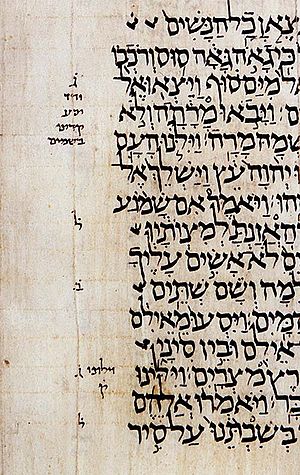
Codex Leningradensis
Et teksteksempel fra Codex Leningradensis
Codex Leningradensis er et af de ældste bevarede manuskripter af hele den hebræiske bibel. Manuskriptet stammer ifølge dets kolofon fra år 1008 og er sandsynligvis produceret i Cairo og udgør den ældste fuldstændige udgave af den tiberianske masorah til den jødiske bibel.